Shamaa

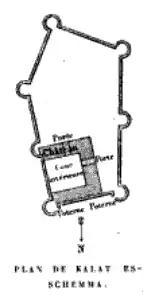
Ground plan of the castle, published by French scholar Louis Lortet in 1884

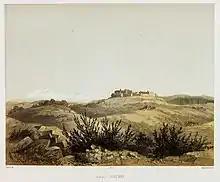
"Kalat Schemma" - illustration by Dutch painter Charles William Meredith van de Velde, who travelled the region in 1851

Although the Ottoman Empire conquered the Levant in 1516, Jabal Amel (modern-day South Lebanon) remained mostly untouched until the end of the 16th century. In the 1596 tax-records it was named as a village, "Sam'a", in the Ottoman "nahiya" (subdistrict) of Tibnin under the Liwa of Safad, with a population of 21 households, all Muslim. The villagers paid a fixed tax rate of 25% on agricultural products, such as wheat, barley, fruit trees, goats and beehives, in addition to occasional revenues; a total of 1,920 akçe.